Hudson Bay Park, Saskatoon

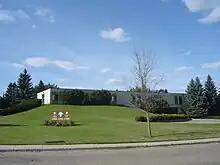
St. Joseph's Home

Hudson Bay Park exists within the federal electoral district of Saskatoon West. It is currently represented by Sheri Benson of the New Democratic Party, first elected in 2015.